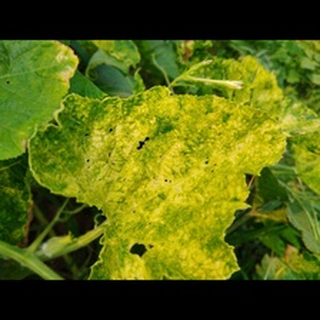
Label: pumpkin_mosaic_disease